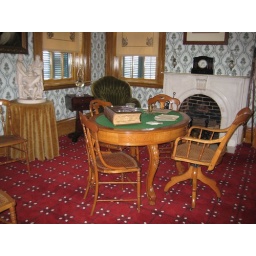
The green chair in the back was his favorite.